Sporthotel Pontresina

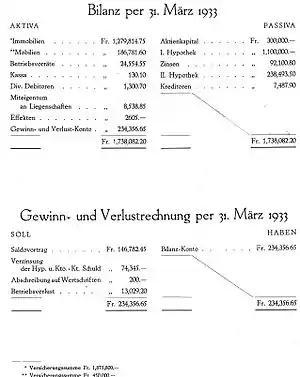
Hotel Pontresina:Balance sheet and 12 month income statement summary

During the twelve months ending 31 March 1933 the accumulated losses of "A.-G. Hotel Pontresina" rose from 146,782 to 234,357 Swiss francs. Accumulated losses now represented more than 80% of the nominal share capital value which had remained at 300,000 Swiss francs since the company had been set up in 1933. Although the income statement for the twelve months ending 31 March 1933 disclosed a significant operating loss, the larger loss was a financial one, in the form of 74,345 Swiss francs of interest expense. Financial restructuring was unavoidable.